Mornington Peninsula

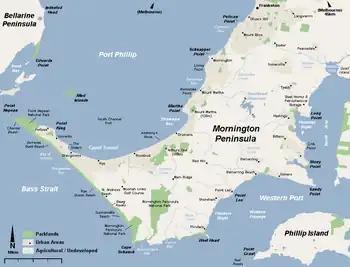
Map of Mornington Peninsula

The Mornington Peninsula is a peninsula located in the south of Greater Melbourne, Victoria, Australia. It is surrounded by Port Phillip to the west, Western Port to the east and Bass Strait to the south, and is connected to the mainland in the north. Geographically, the peninsula begins its protrusion from the mainland in the area between Pearcedale and an area north of Frankston. The area was originally home to the "Mayone-bulluk" and "Boonwurrung-Balluk" clans, and formed part of the Boonwurrung nation's territory prior to European settlement.